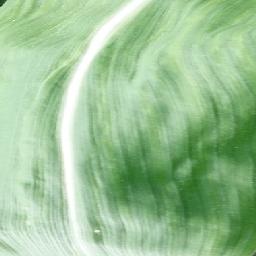
Label: Corn___healthy